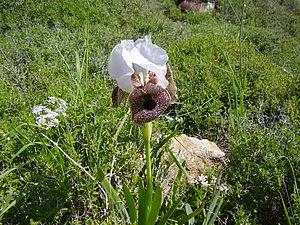
L’Iris est un genre de plantes vivaces à rhizomes ou à bulbes de la famille des Iridacées. Le genre Iris contient 210 espèces et d'innombrables variétés horticoles. On trouve souvent dans les jardins des Iris hybrides horticoles appelés à tort Iris germaniques.